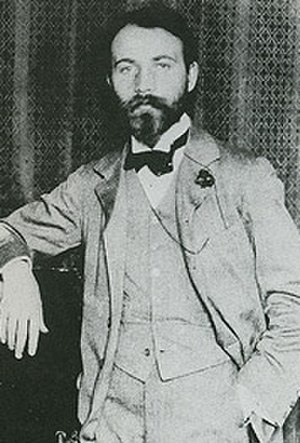
Bernard Berenson
Bernard Berenson var en amerikansk kunsthistoriker med speciale i renæssancen. Han var en stor figur i oprettelse af markedet for malerier af såkaldte "gamle mestre".